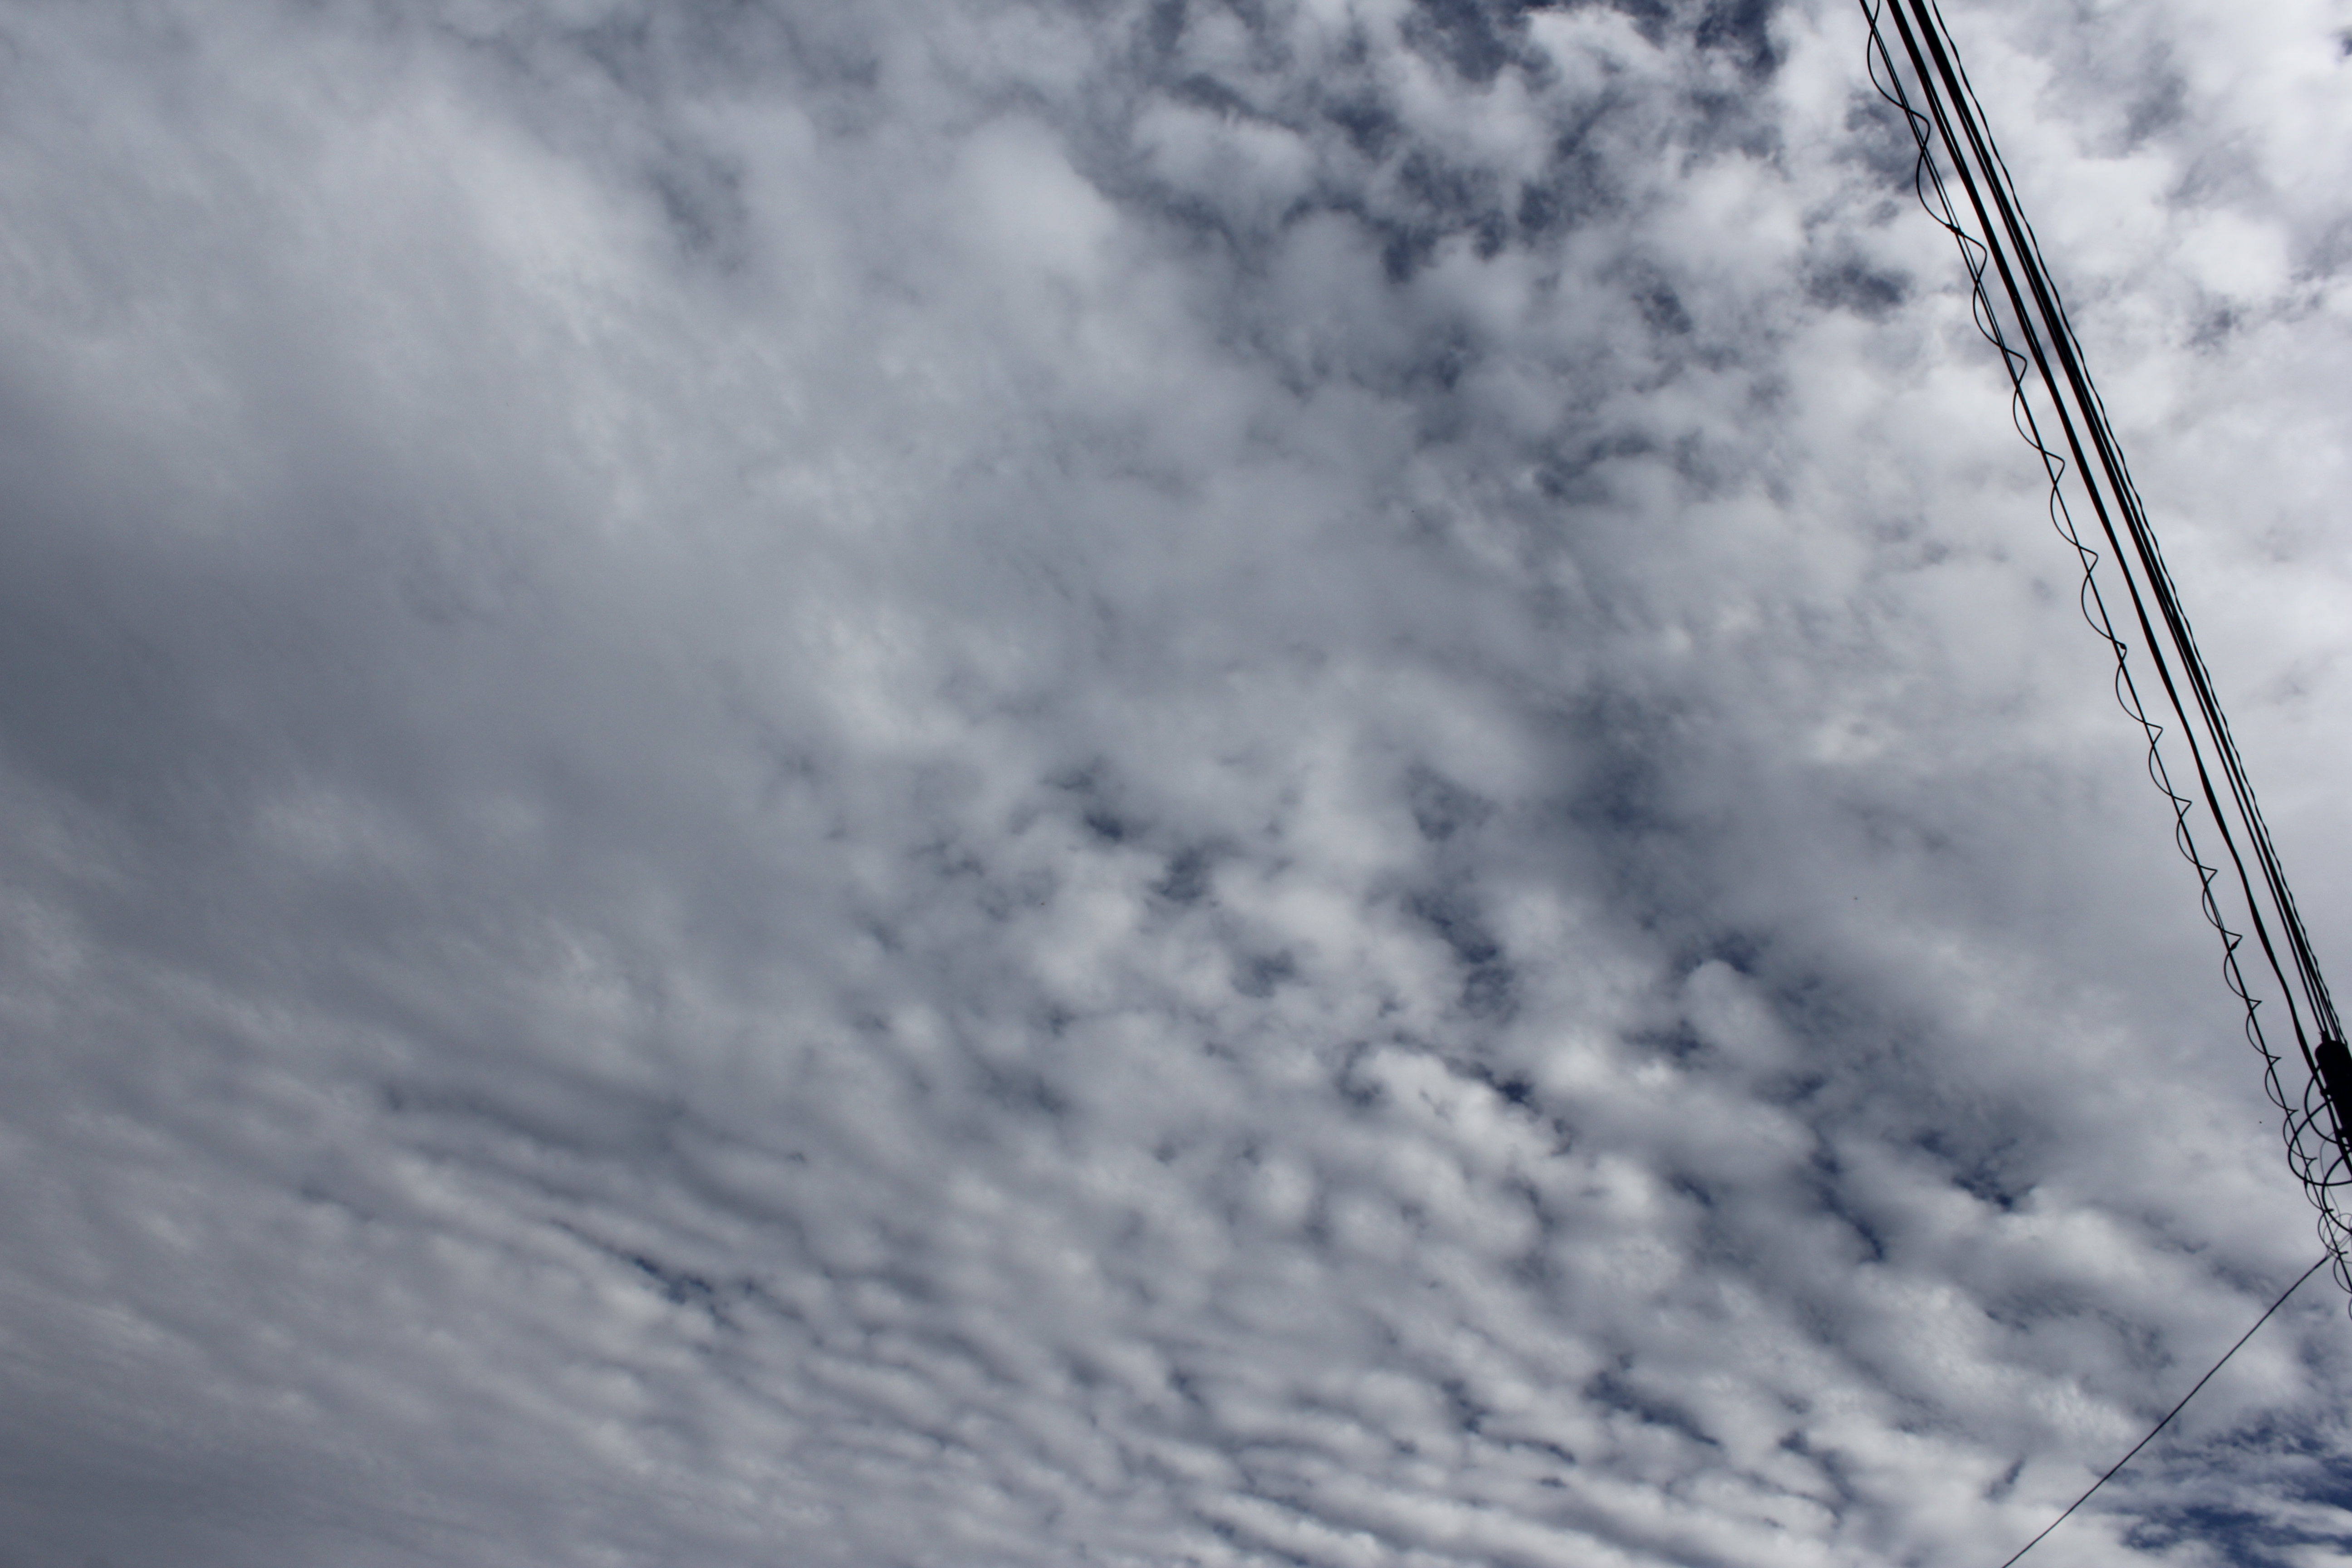
Cloud type: Cirrocumulus